Orano

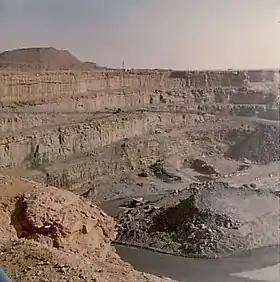
The open pit uranium mine at Arlit, Niger.

, Orano is the third largest uranium producer in the world with 11% share in global uranium production. Orano operates uranium production sites in Canada, Kazakhstan, and Niger (the monopoly has been prorogated until 2040). The operations of Orano Canada include interests in the McClean Lake uranium mill, Cigar Lake mine, McArthur River mine, and Key Lake uranium mill. In Kazakhstan, Orano has a joint venture with Kazatomprom named Katco. In Niger, Orano operates two mines near in Arlit, in northern Niger, and is also developing the Imouraren project situated from Arlit. In addition, it owns the mothballed Trekkopje mine in Namibia, together with the Desalination Plant near Swakopmund. In Gabon, it owns the site of former Mounana uranium mine where mining activities were carried out between 1961 and 1999.